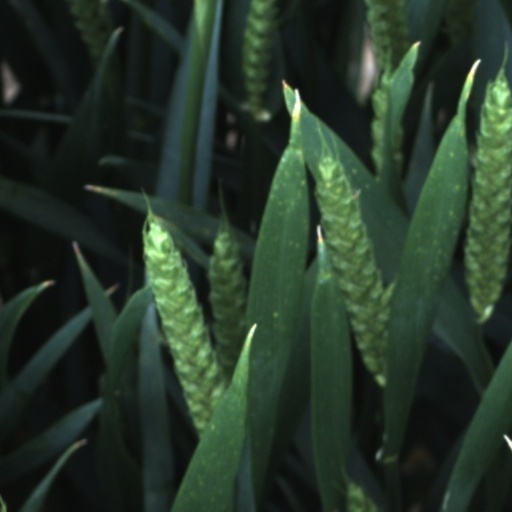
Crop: wheat